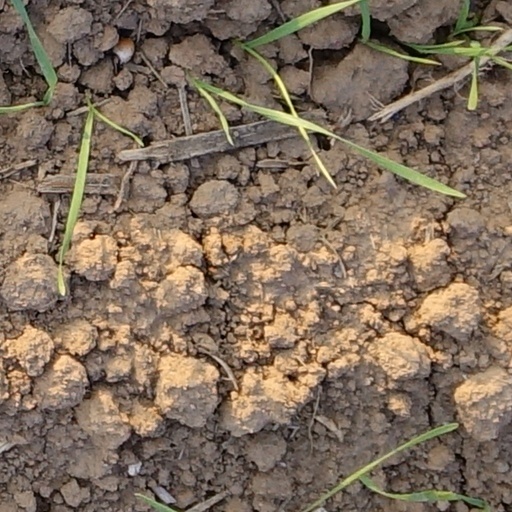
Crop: wheat